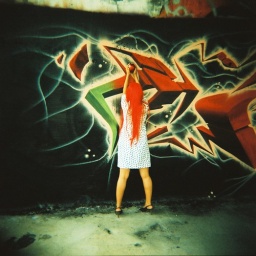
shot in bangkok at a half torn-down building near nana bts. holga camera, agfa rsx II film cross processed